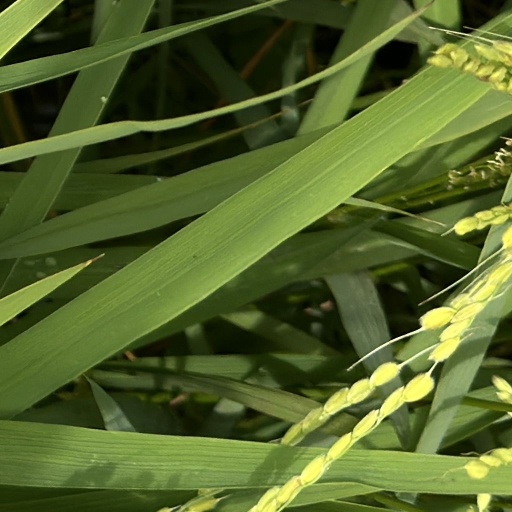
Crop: rice